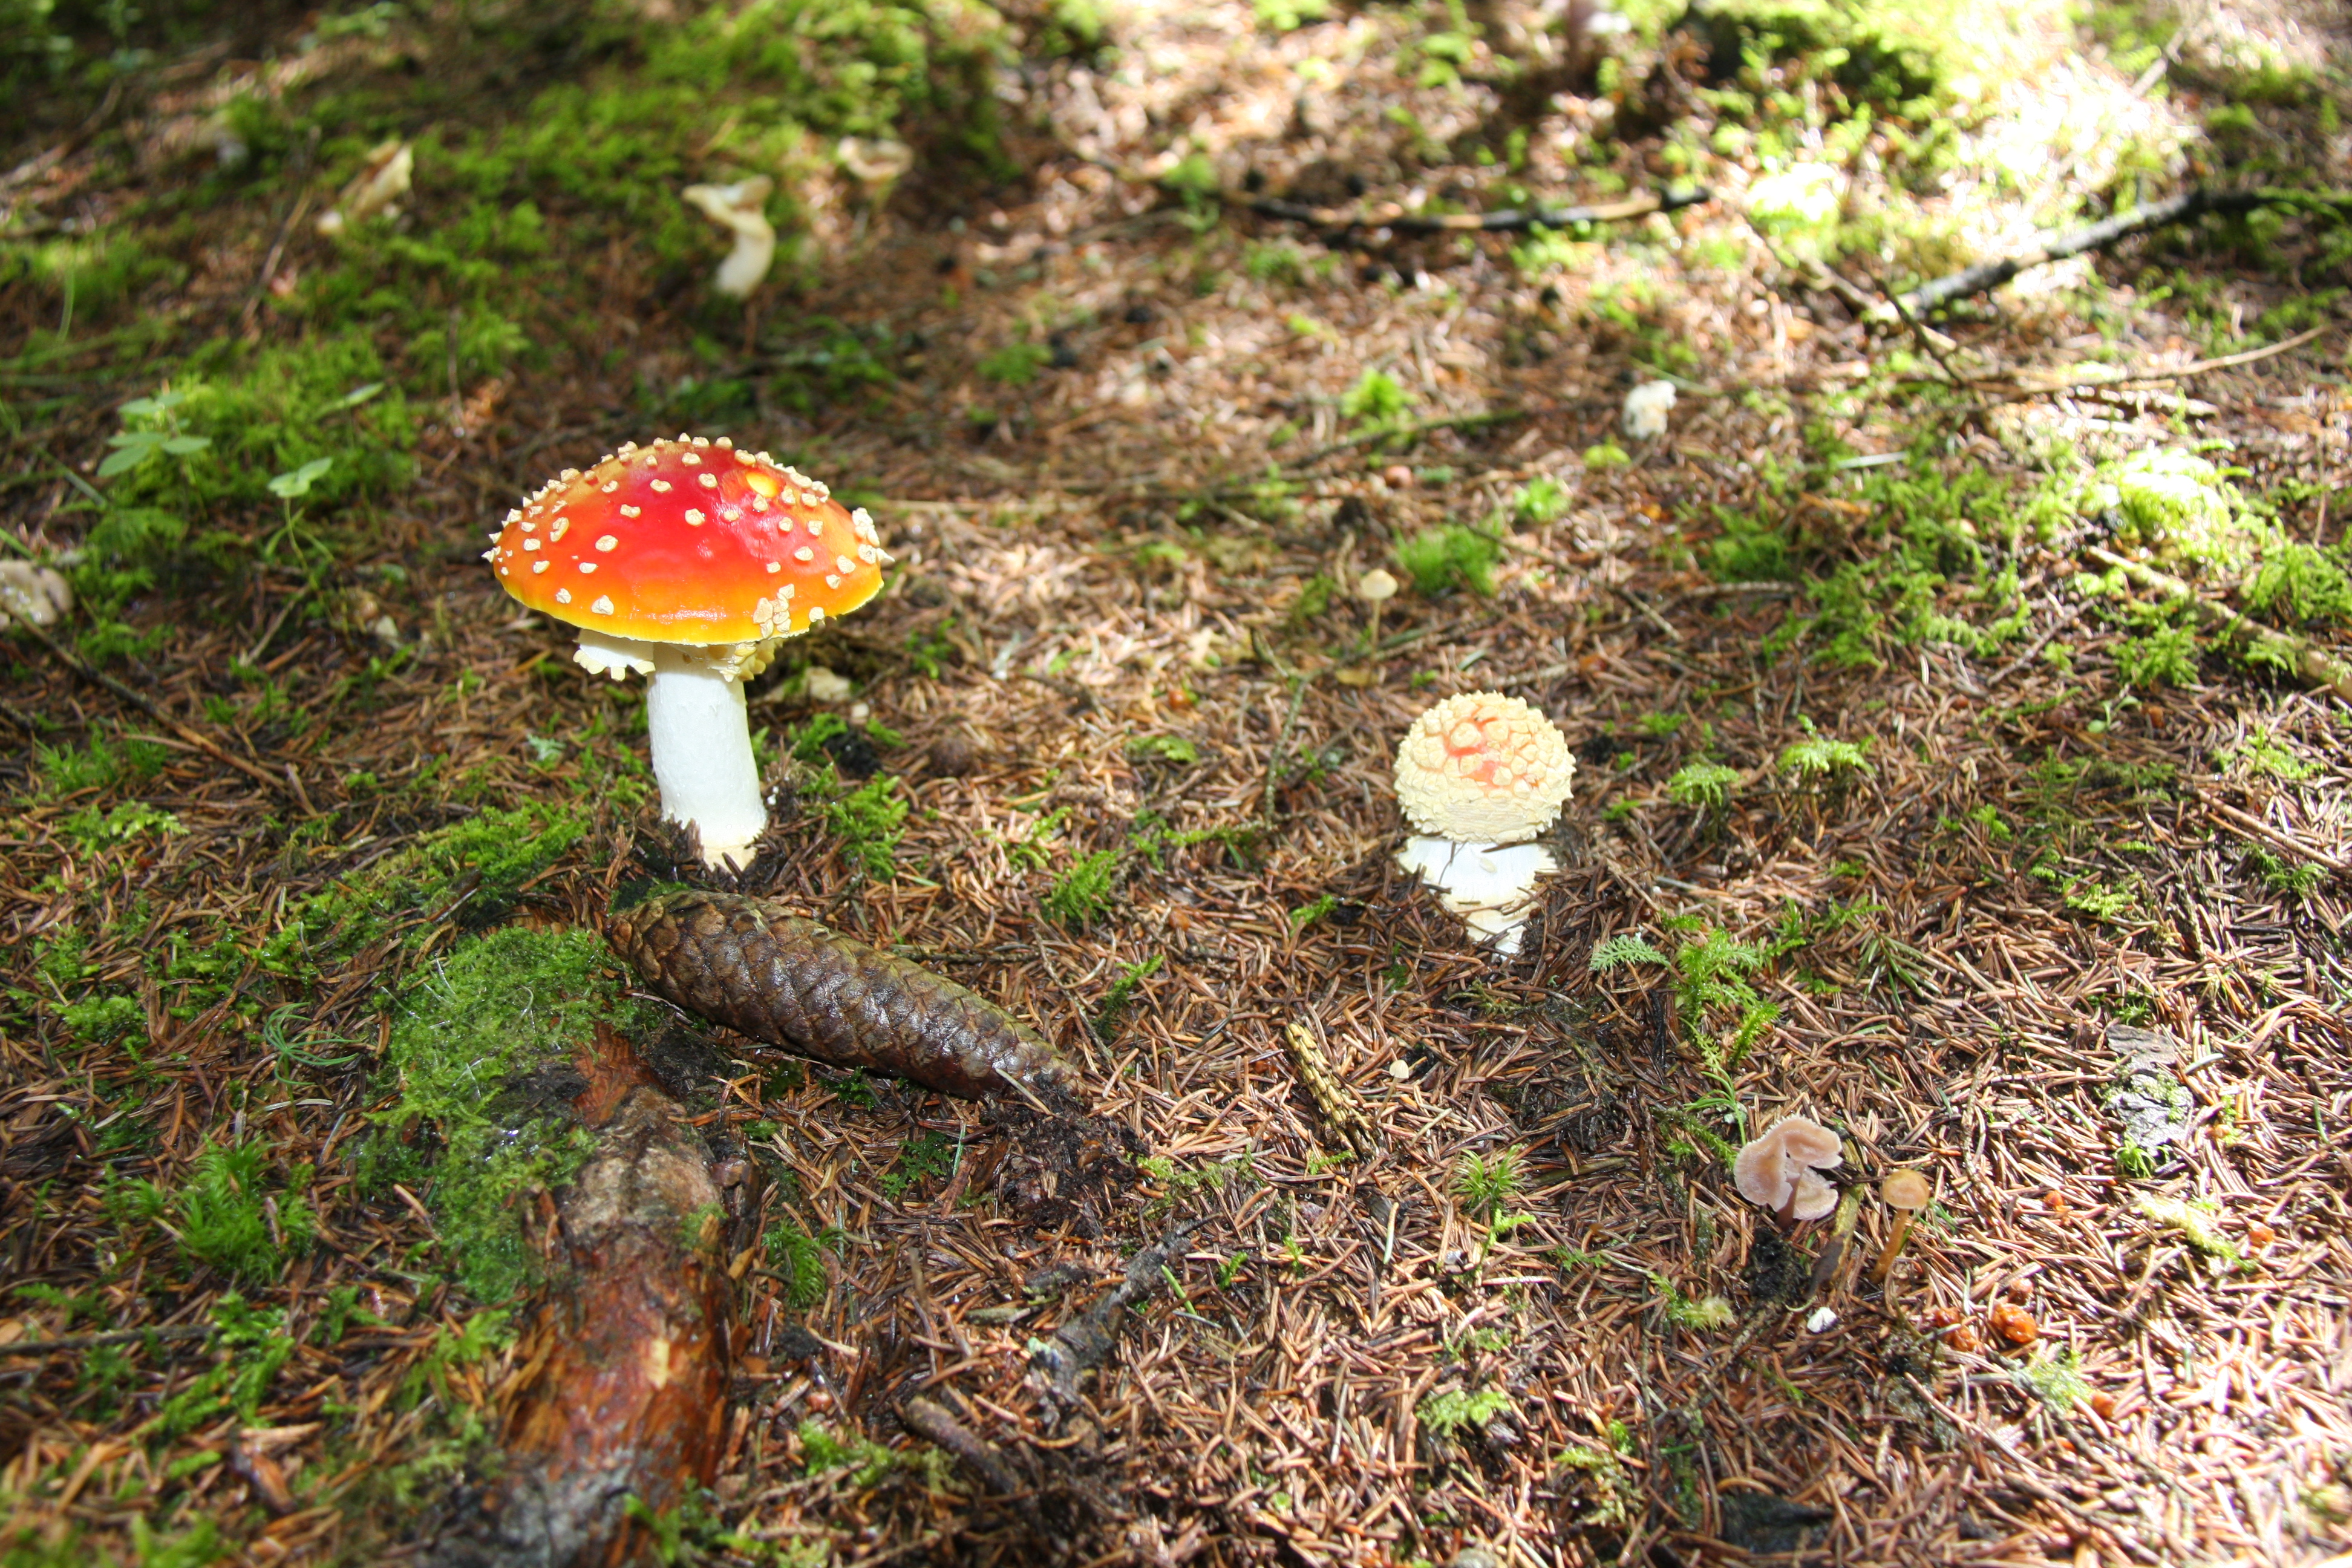
nature, fungus, agaric, mushroom, agaricaceae, agaricomycetes, natural landscape, biome, soil, edible mushroom, botany, agaricus, plant stem, grass family, plant, organism, groundcover, terrestrial plant, plant community, grass, medicinal mushroom, wildflower, bolete, landscape, flower, wildlife, penny bun